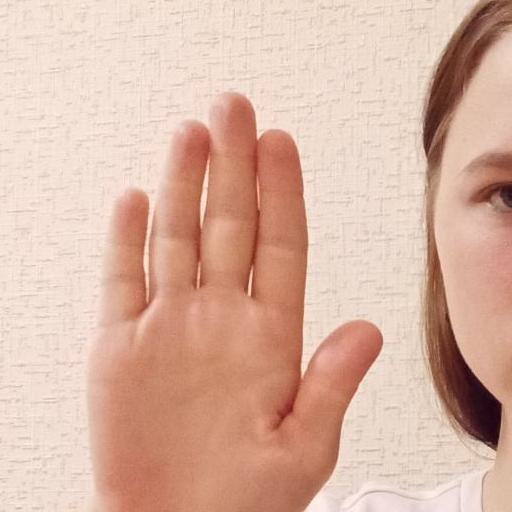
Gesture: stop